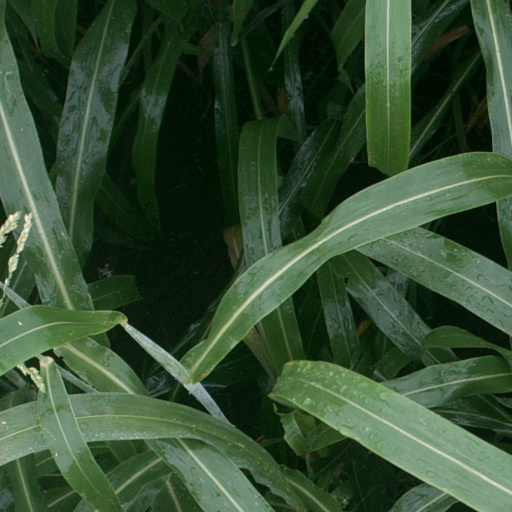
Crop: sorghum